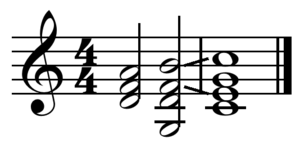
II-V-I
2-5-1 rundgang eller progression i C